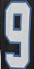
Number: 9